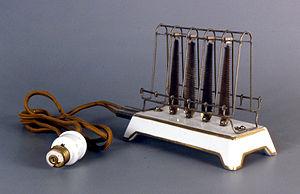
Un grille-pain, aussi appelé toasteur au Canada et en Suisse, est un appareil ou instrument permettant de maintenir des tranches de certains aliments, devant une source de chaleur pour une durée déterminée ou non. Ce procédé a pour but de griller l'aliment choisi, par exemple le pain, pour bénéficier d'arômes supplémentaires, appréciés de ses utilisateurs.